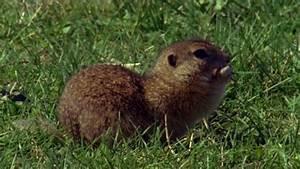
squirrel